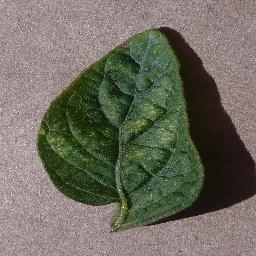
Label: Tomato___Spider_mites Two-spotted_spider_mite